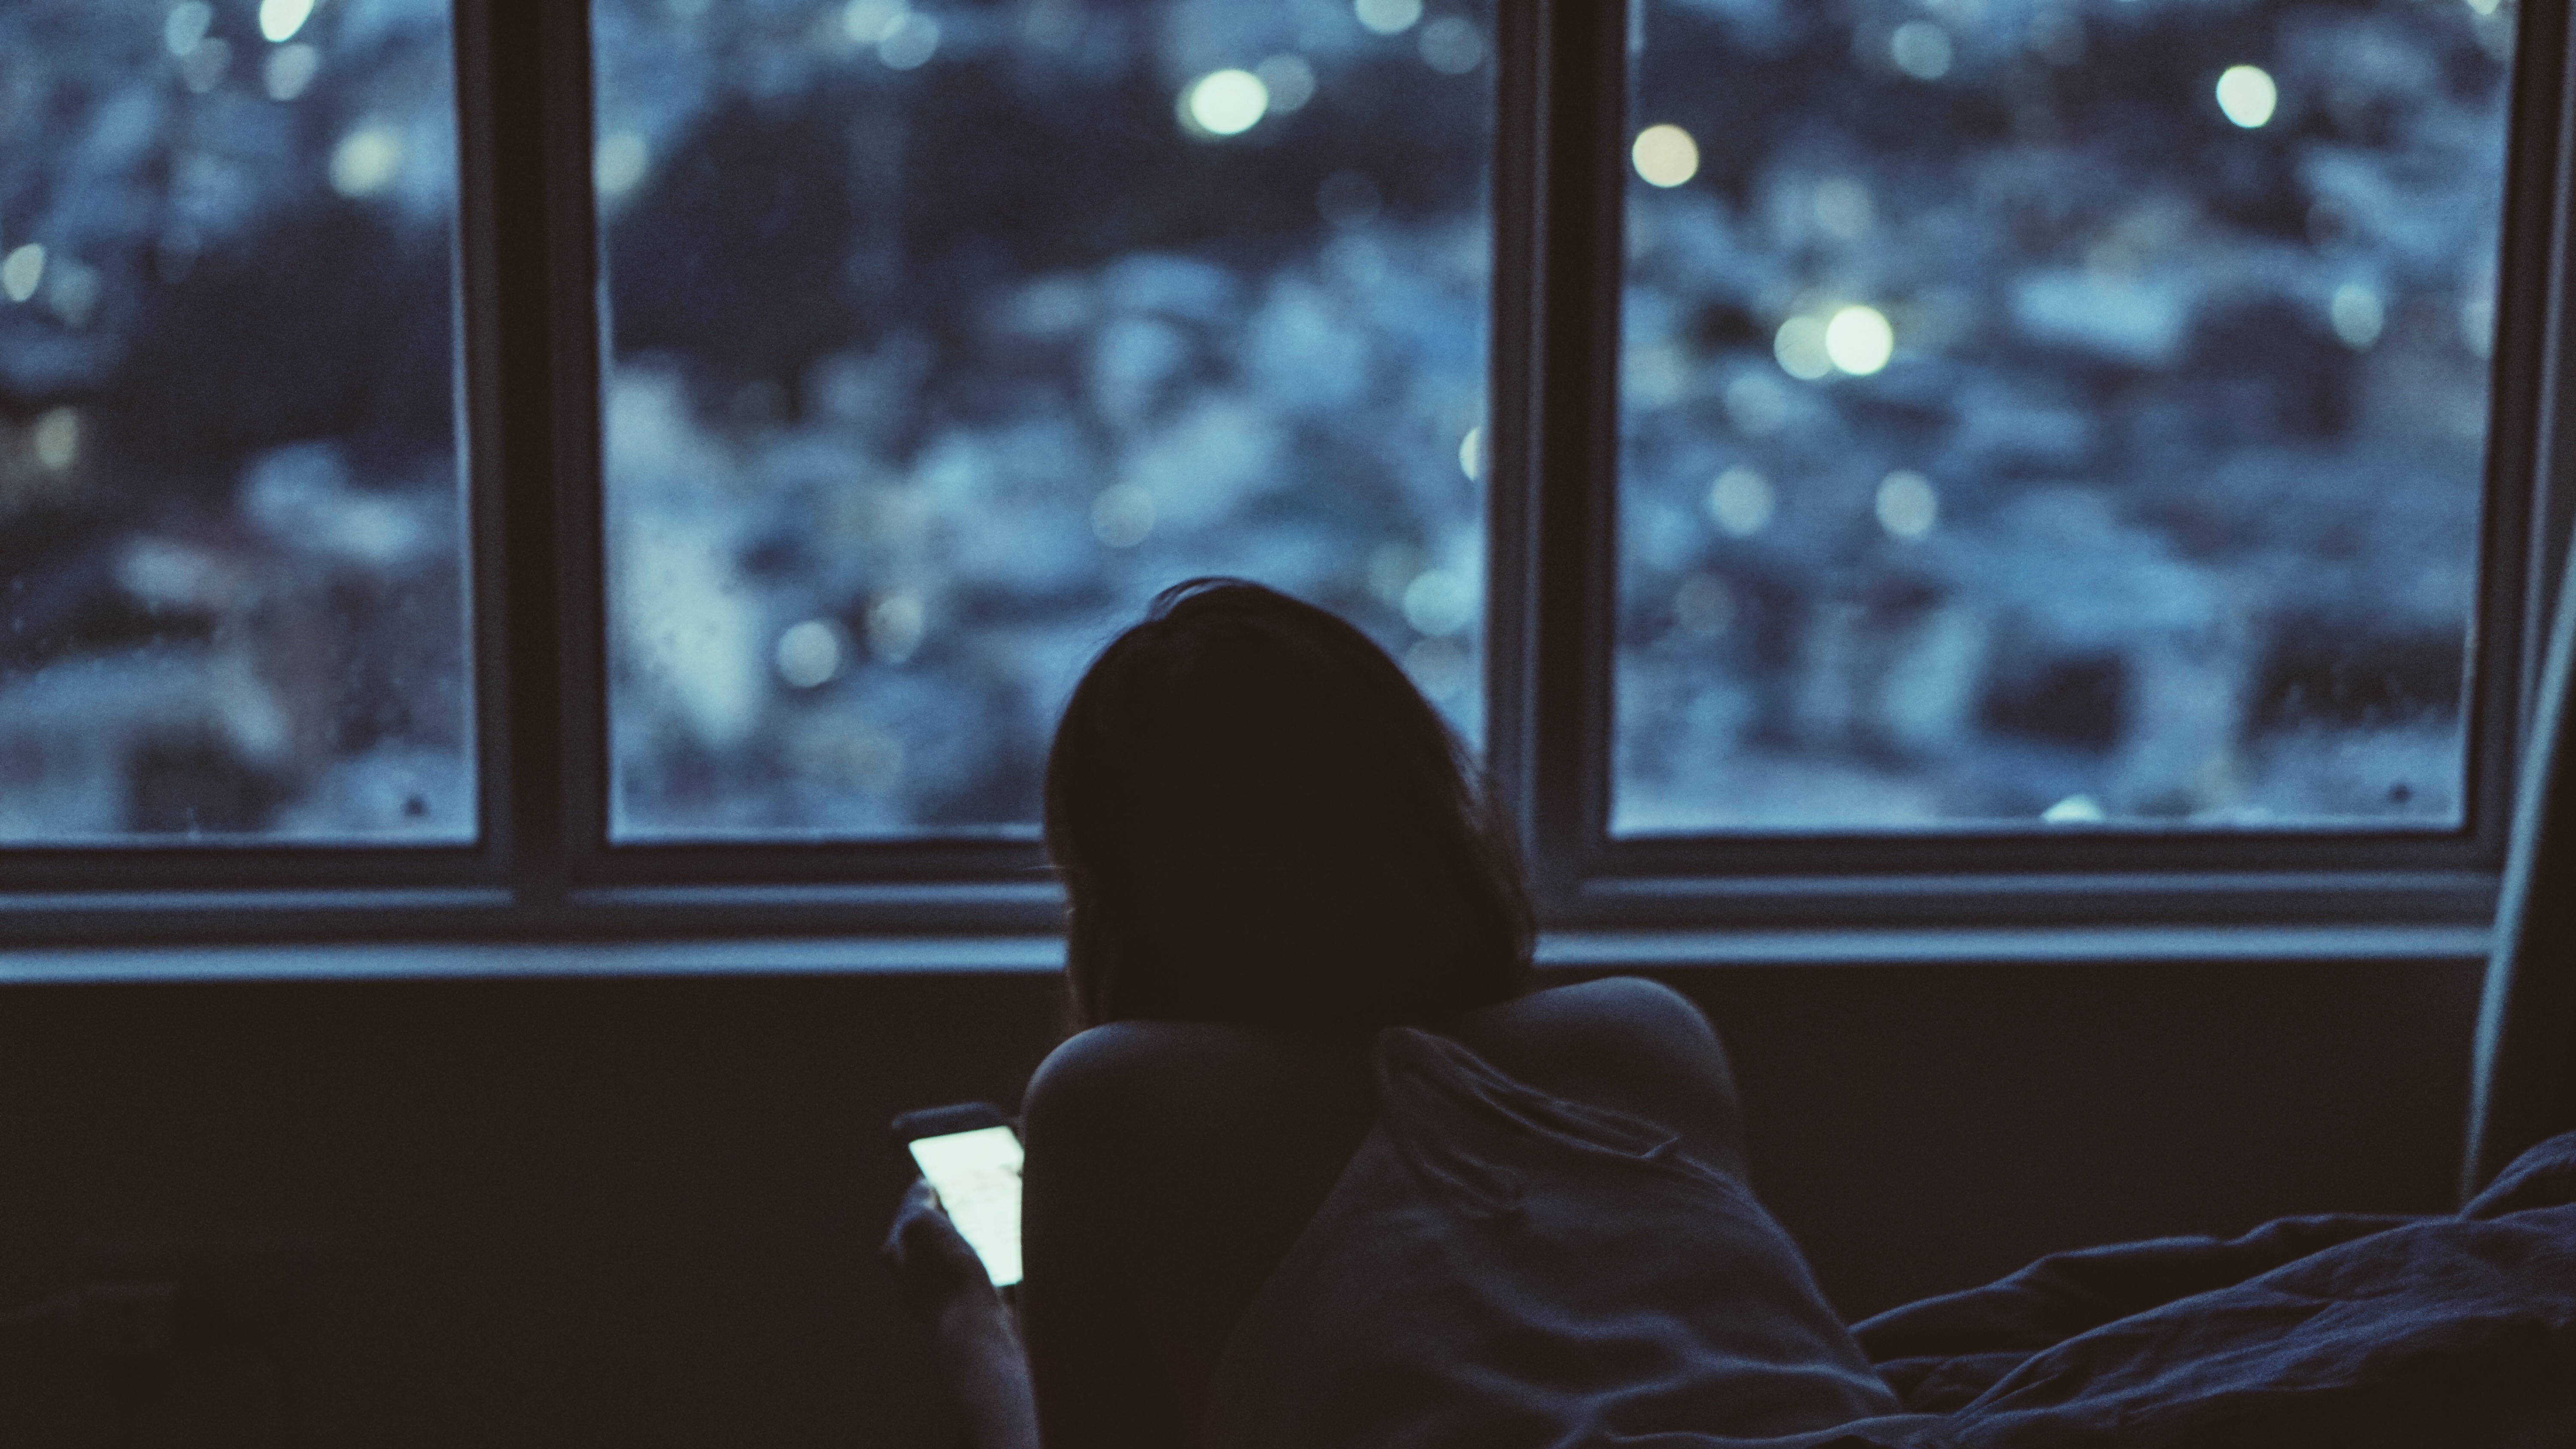
silhouette, person, light, woman, sunlight, morning, window, color, darkness, blue, black, back, photograph, screenshot